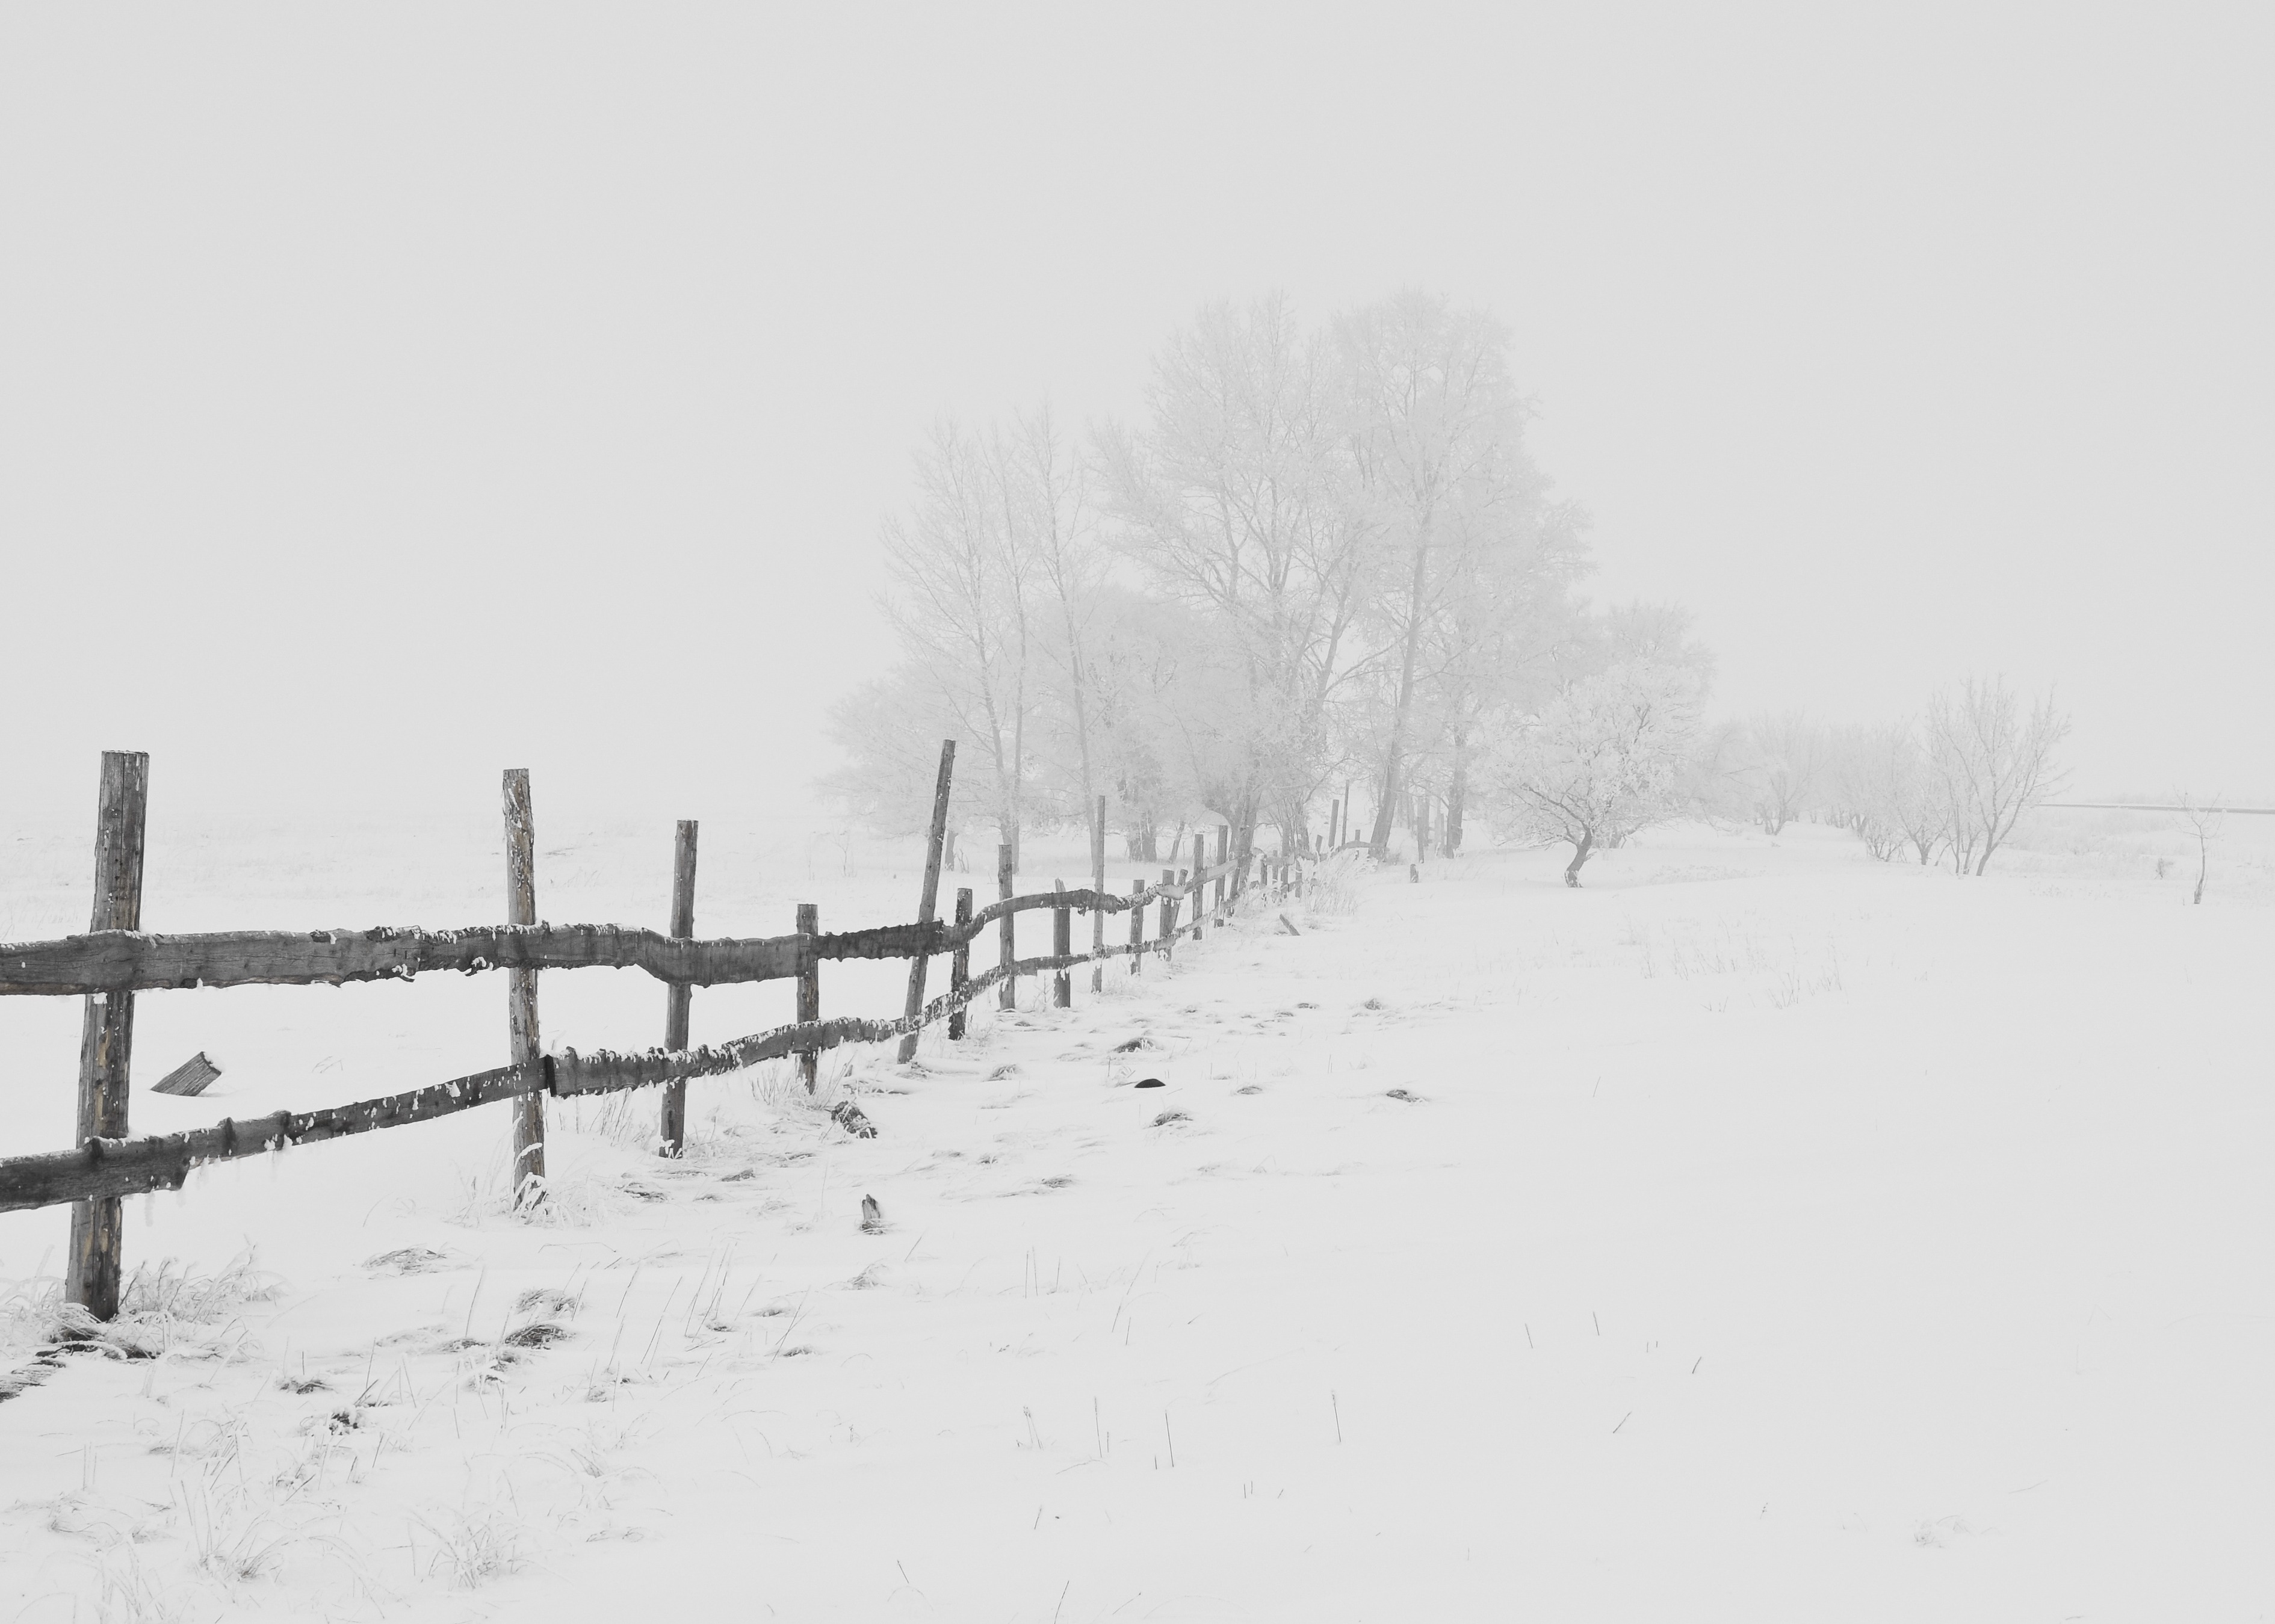
nature, branch, snow, winter, black and white, sky, white, frost, photo, weather, monochrome, season, trees, blizzard, freezing, monochrome photography, atmospheric phenomenon, winter storm